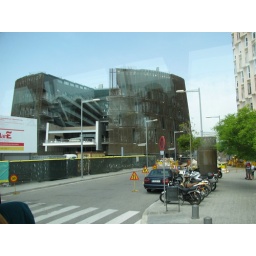
More window glare but this building is shaded by wood slats all around. Interesting idea.